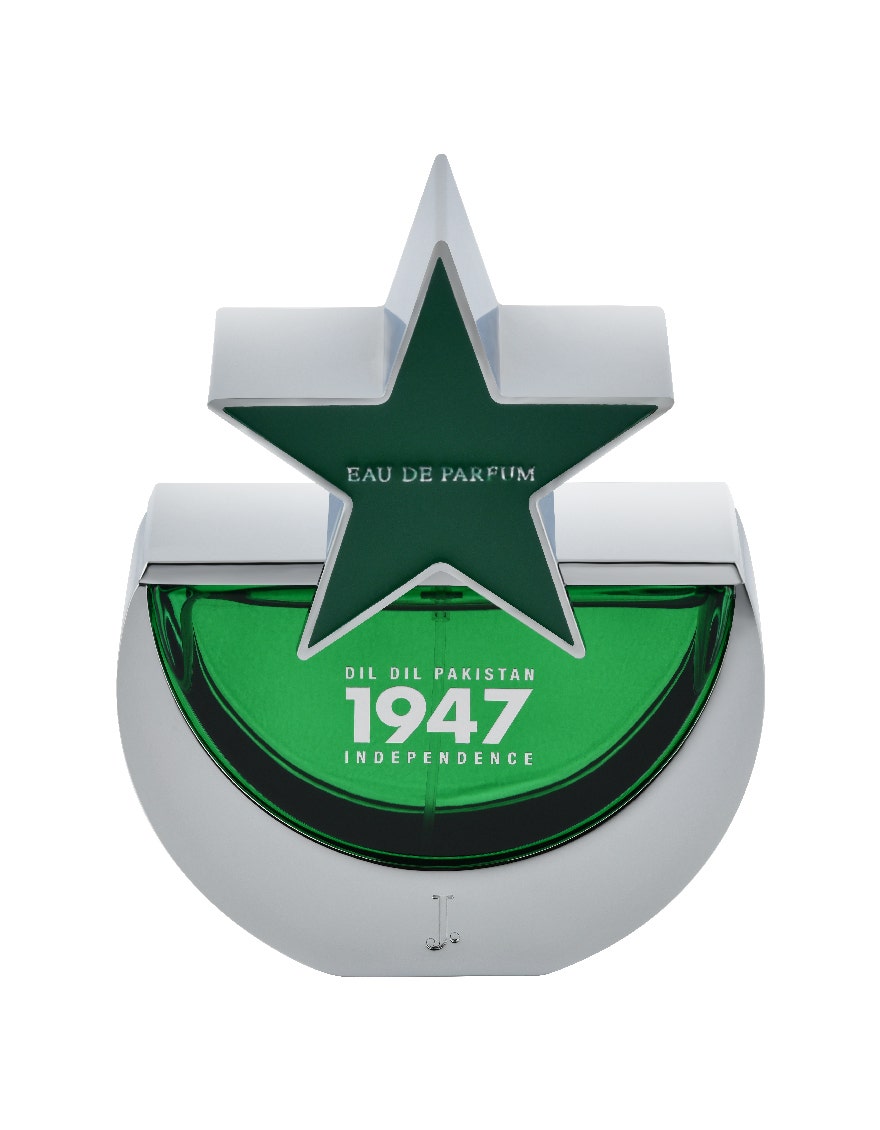
green star eap for men